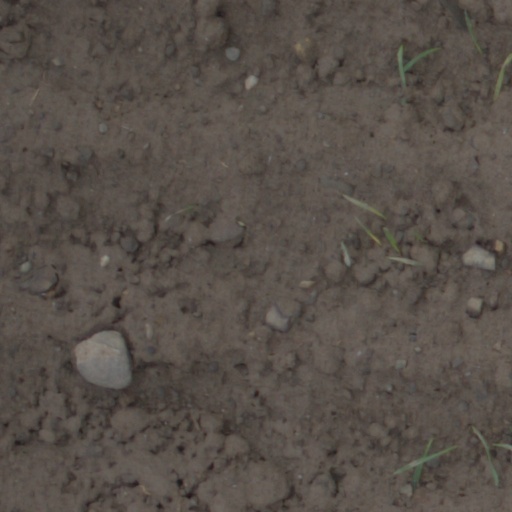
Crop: wheat